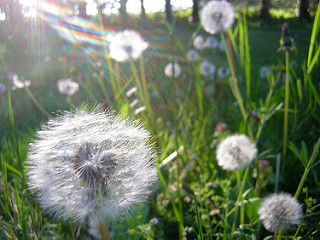
Flower: dandelion